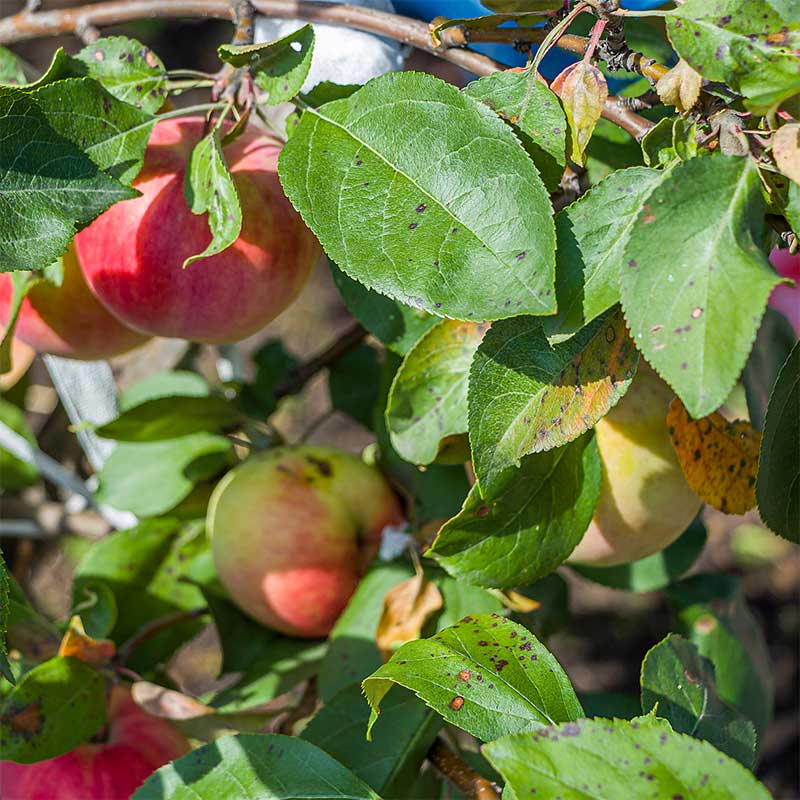
Plant: Apple
Disease: apple scab